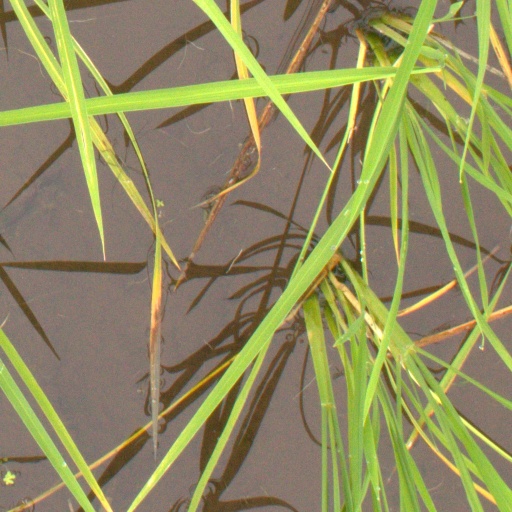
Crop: rice